List of mammals of Tanzania

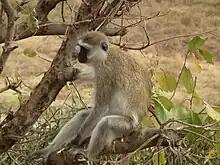
Vervet monkey

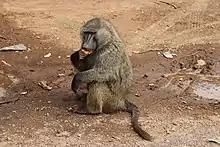
Olive baboon

The order Primates contains humans and their closest relatives: lemurs, lorisoids, tarsiers, monkeys, and apes.